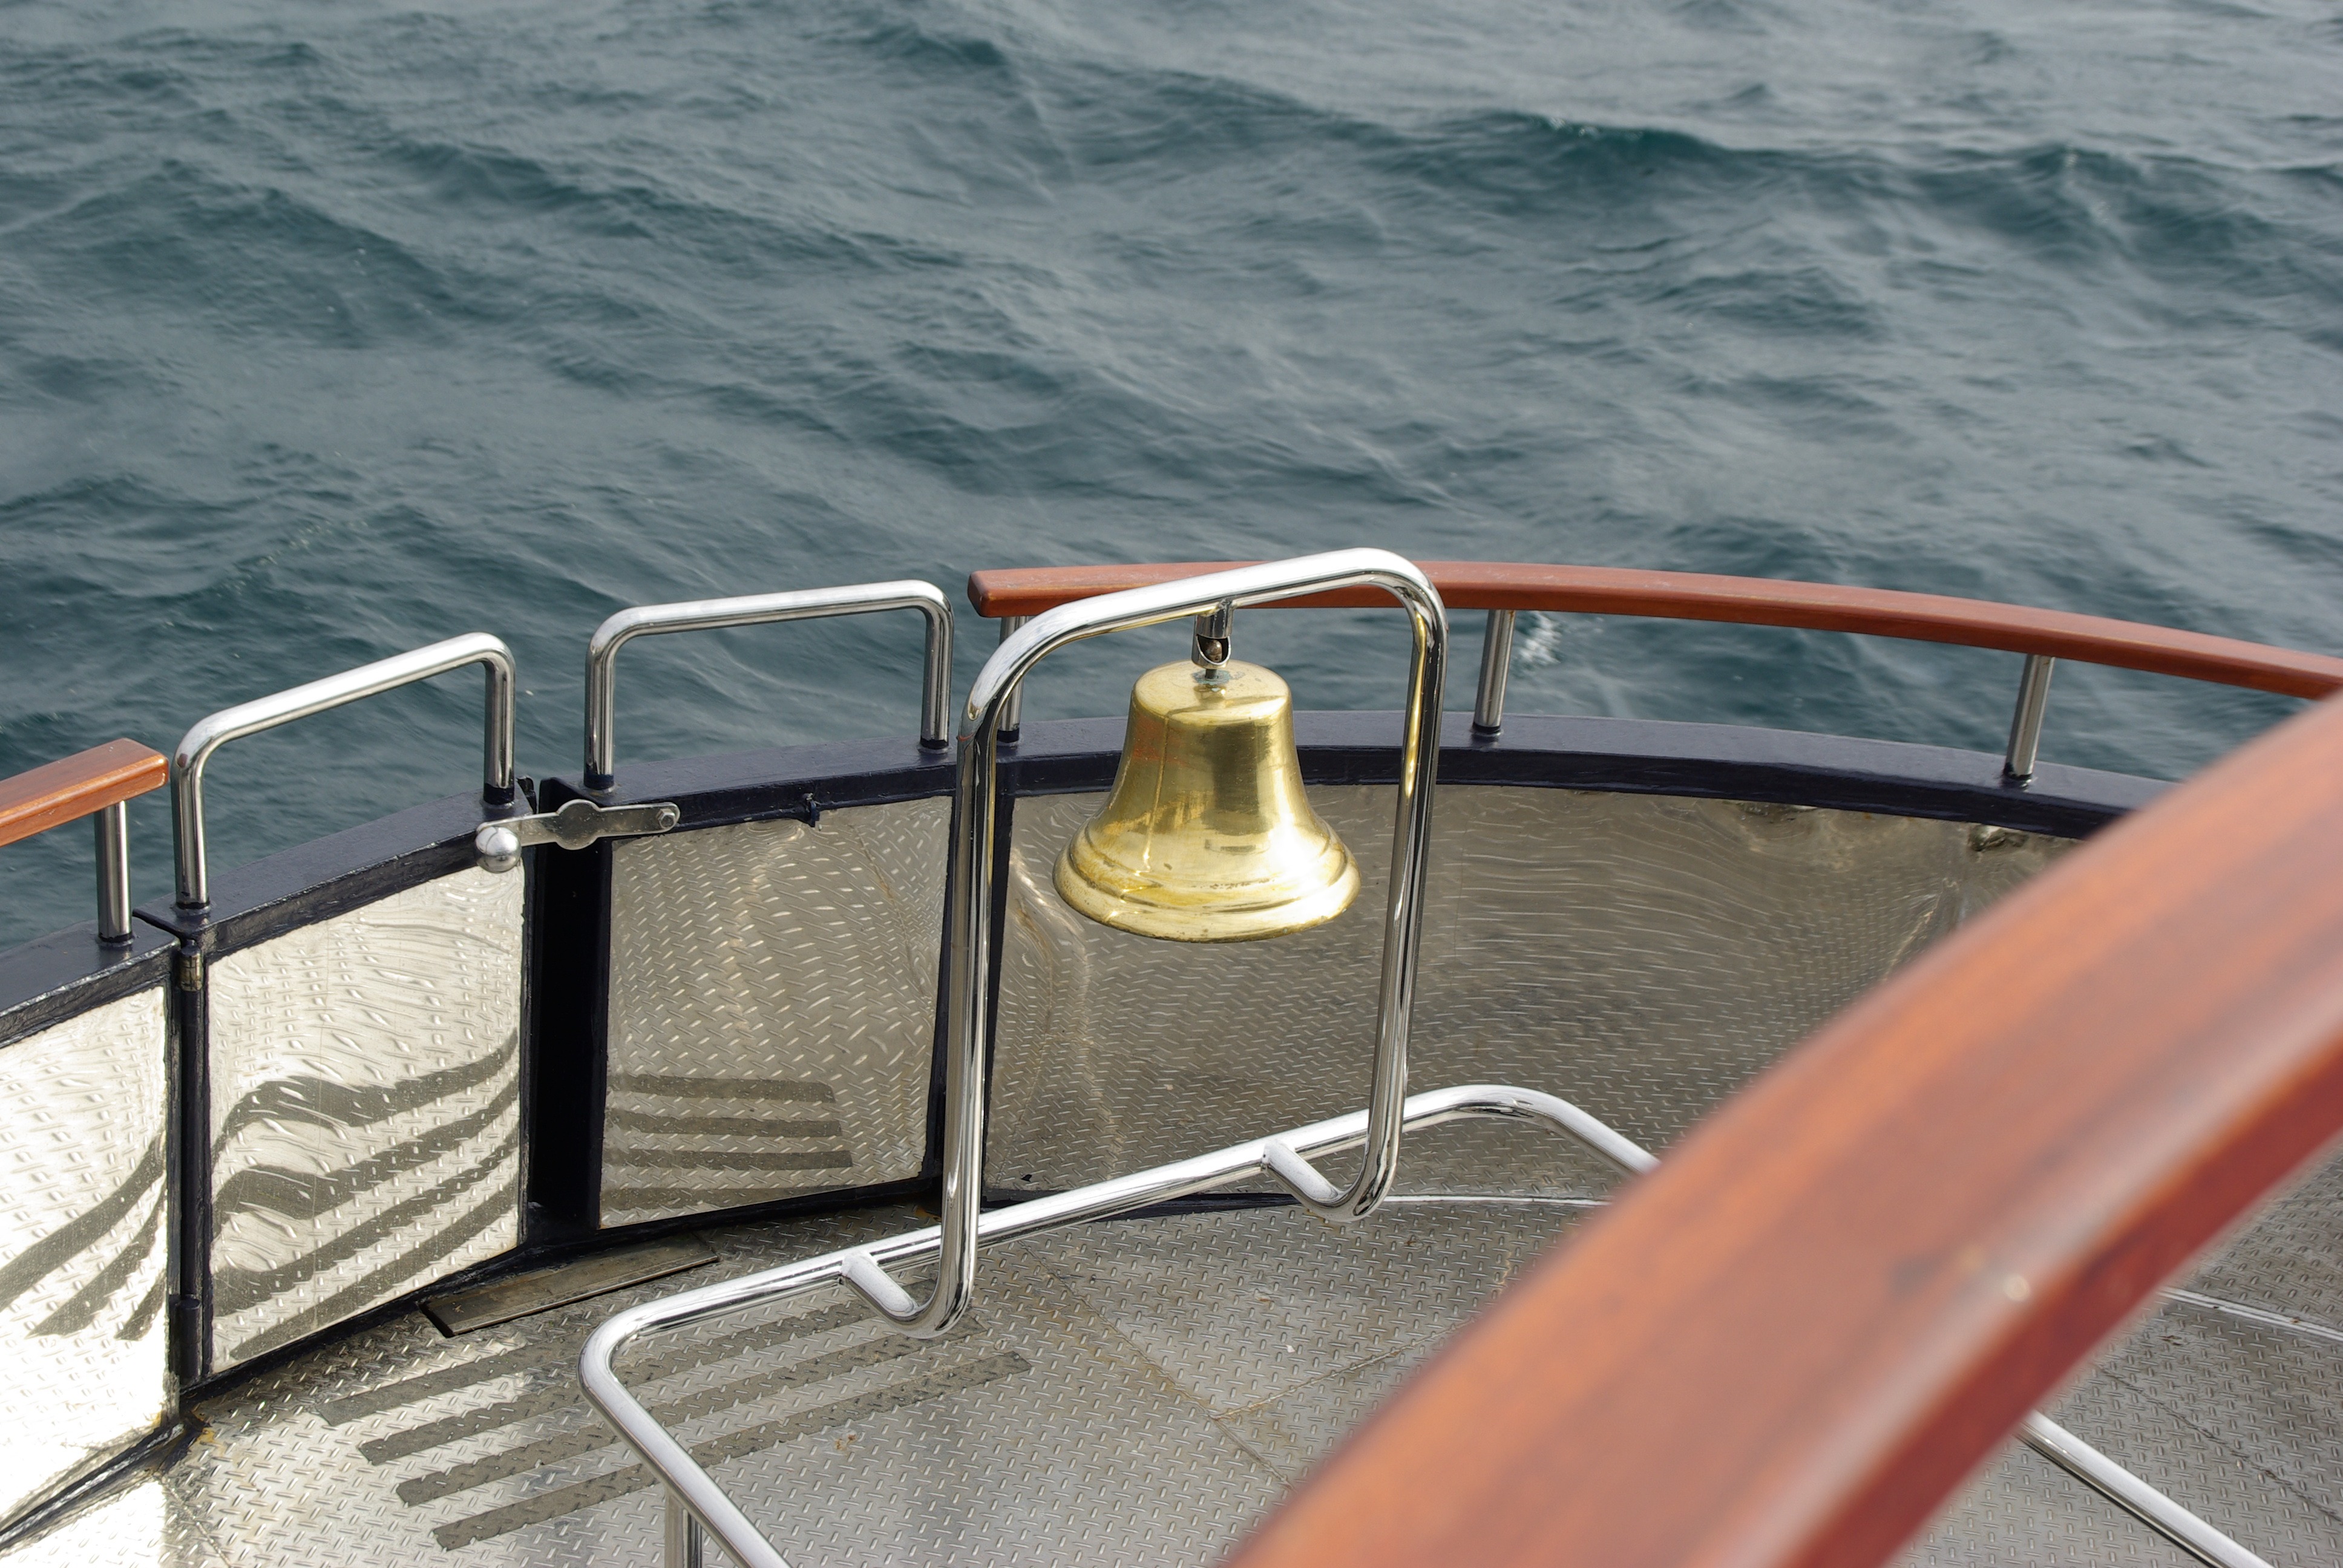
water, boat, ship, boot, vehicle, yacht, sailboat, motorboat, boats, watercraft, passenger ship, ship bell, skiff, watercraft rowing